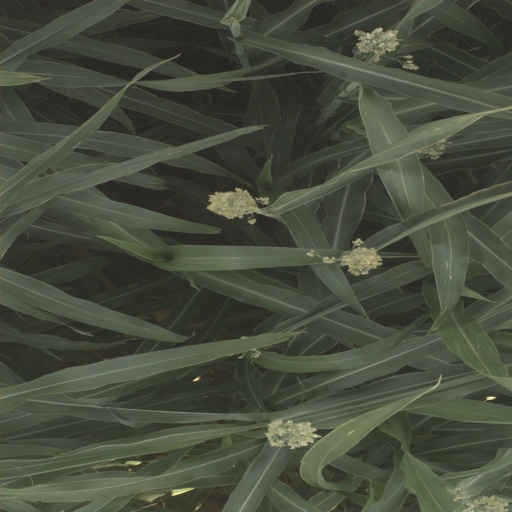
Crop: sorghum